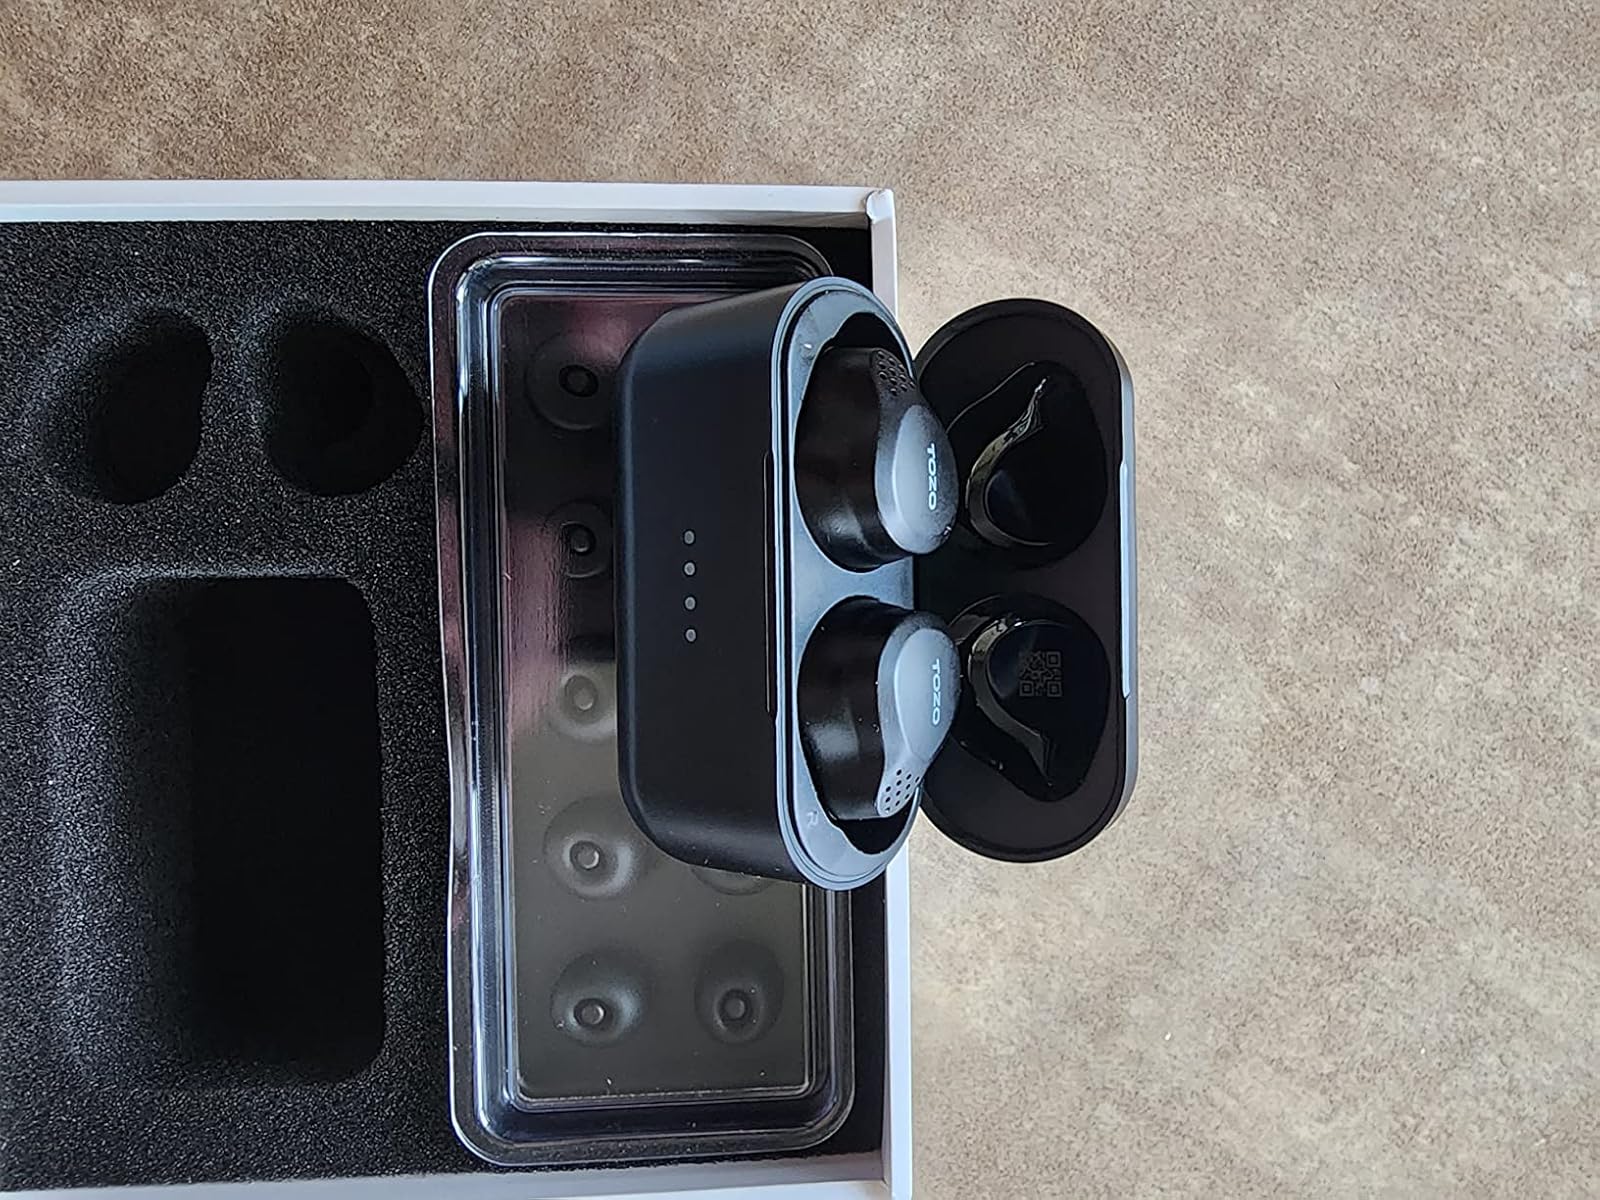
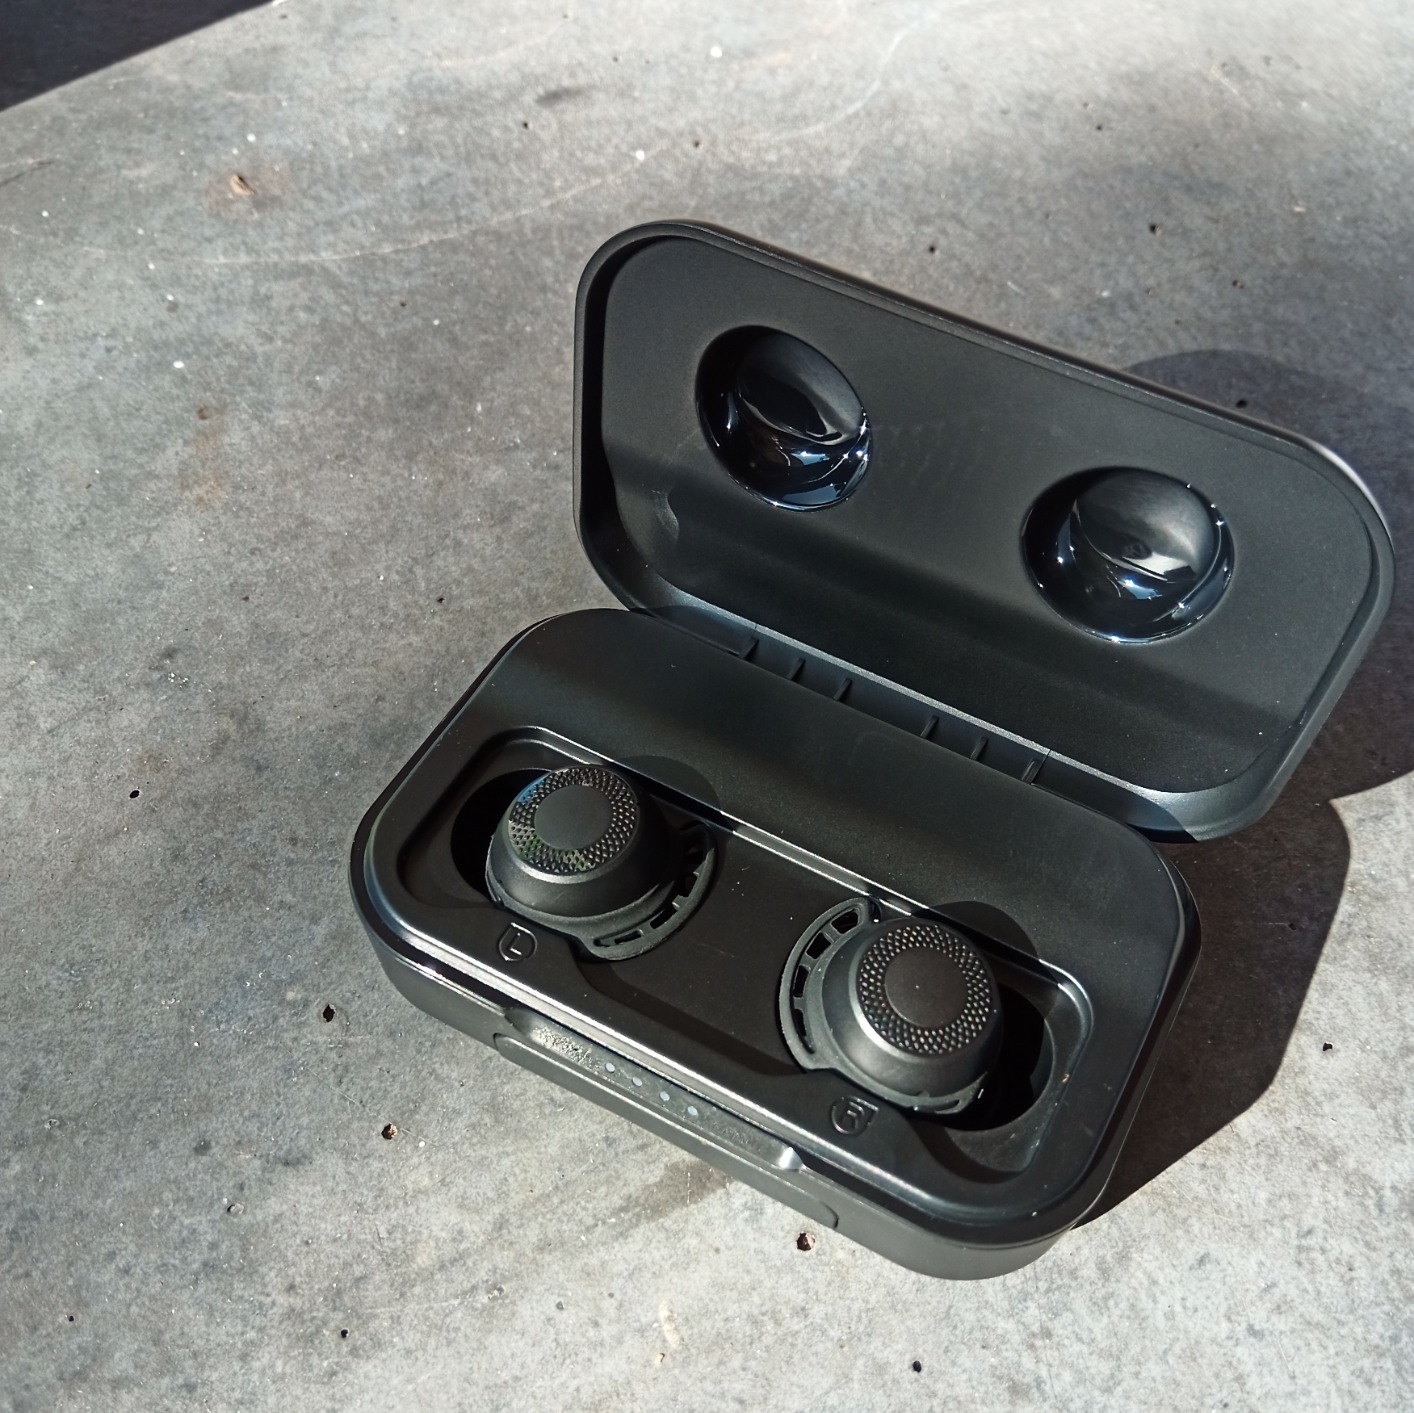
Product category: earbuds
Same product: no